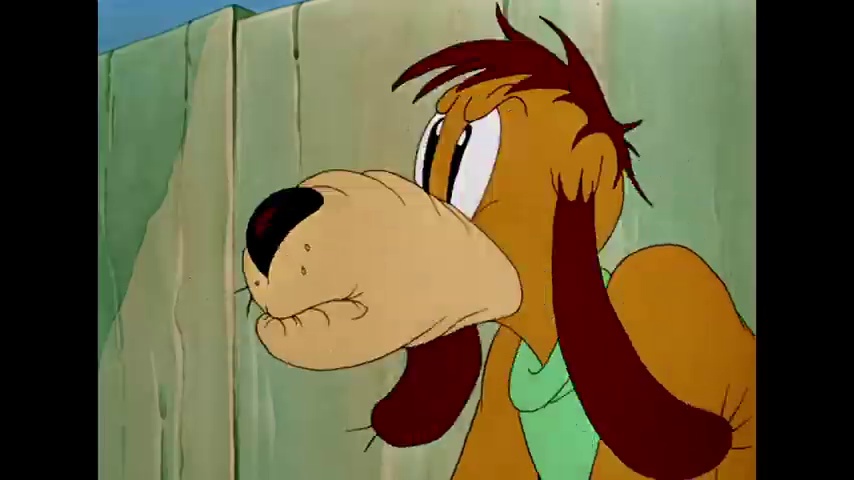
Portrait style: Cartoon Portrait